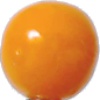
Label: Physalis 1